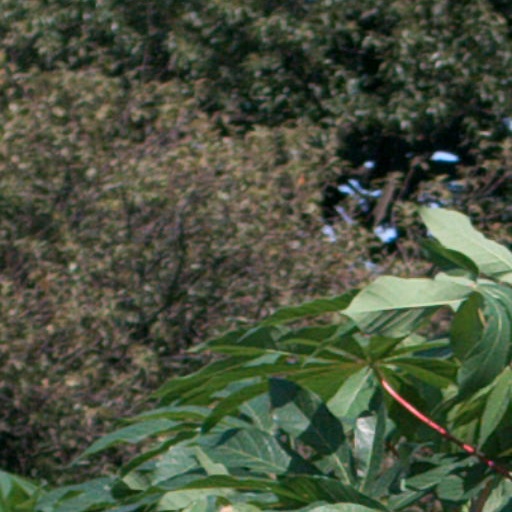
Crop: cassava